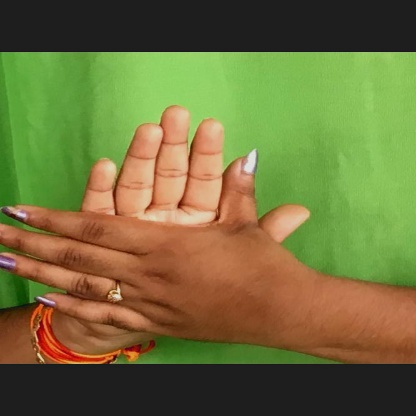
Mudra: Chakra